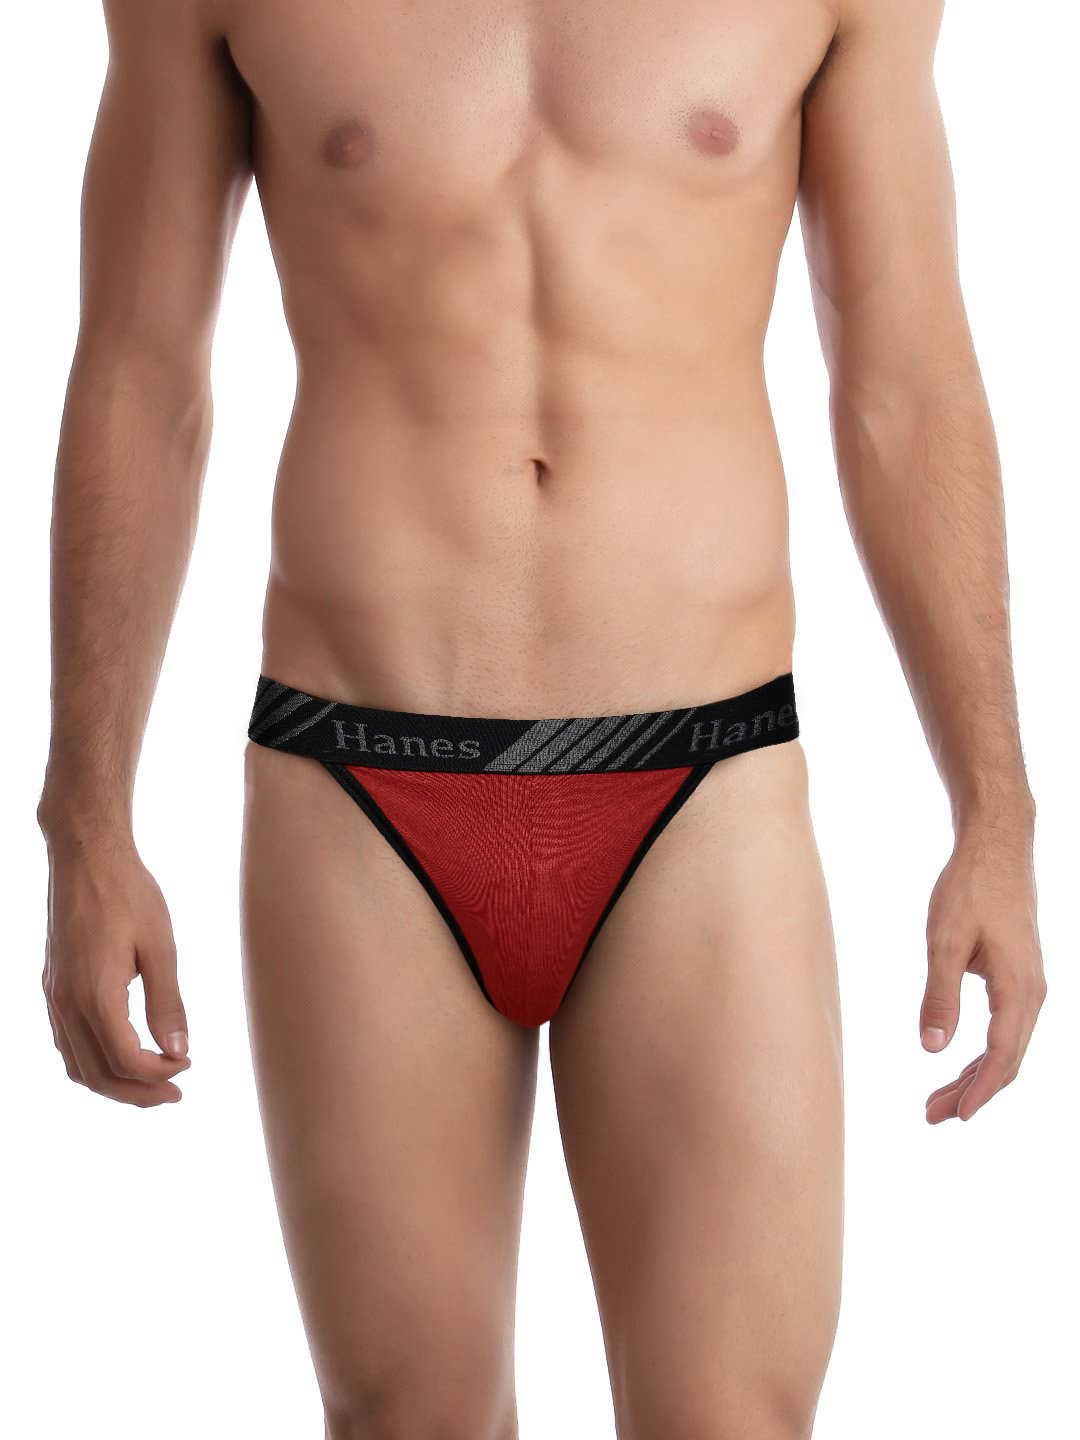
Hanes Men String Premium String Bikini Briefs
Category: Apparel / Innerwear / Briefs
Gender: Men
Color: Red
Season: Summer 2016
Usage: Casual